Tornadoes of 2007

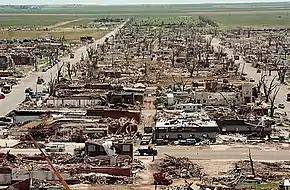
The center of Greensburg, Kansas, 12 days after being hit by an EF5 tornado.

A large storm system spawned a significant tornado outbreak, which began February 28 in Kansas and Missouri and continued March 1 in Alabama and Georgia. On February 28, a moderate risk was issued for both days, and on March 1 a high risk was issued for western Alabama, eastern Mississippi, the Florida Panhandle and southern and central Georgia. It was the first such issuance since April 7, 2006.